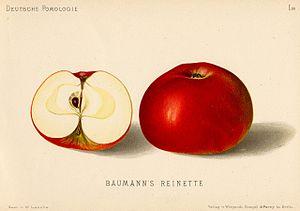
Reinette Baumann est une variété de pomme obtenue par Jean-Baptiste Van Mons dans ses pépinières de la fidélité à Bruxelles vers 1800. Il nomma cette variété en hommage aux frères Baumann, célèbres pépiniéristes de Bollwiller dans le Haut-Rhin.
La colonie Alexandrowka de Potsdam, capitale du Land de Brandebourg en Allemagne, est pour l’époque un concept innovant de monument commémoratif créé en 1826 sous la forme d’un village russe créé ex nihilo, réclamé par un roi en mémoire d’un autre monarque qui venait de décéder peu de temps avant. Le roi et maître d’ouvrage était Frédéric-Guillaume III de Prusse tandis que le monarque décédé était le tsar Alexandre Iᵉʳ. Au village artificiel s’ajoute un parc-verger conçu par Peter Joseph Lenné dont la vocation programmatique se maintiendra jusqu’à nos jours en raison des espèces d’arbres fruitiers rares qui s’y trouvaient et qu’on essaie de reconstituer à ce jour. En réalité, c’est moins la personne du tsar que l’amitié entre deux souverains, et à travers eux deux nations s’influençant réciproquement, que voulait célébrer le roi de Prusse. Il s’agit d’une reproduction libre de colonie militaire telle qu’elle est pratiquée en Russie à cette époque, donc en quelque sorte de la délocalisation de la culture russe sur le sol brandebourgeois afin de se souvenir du lien culturel qui unit les deux royaumes par des marqueurs visibles sur le terrain.